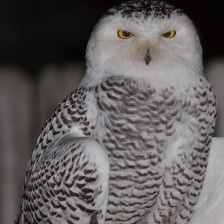
Species: SNOWY OWL
Scientific name: BUBO SCANDIACUS
ImageNet parent category: great_grey_owl